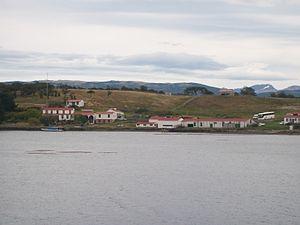
Cet article recense les monuments historiques de la province de Terre de Feu, Antarctique et Îles de l'Atlantique Sud, en Argentine.
L’Estancia Harberton est créée en 1886 par le missionnaire anglican Thomas Bridges, après qu'il a démissionné de la mission anglicane d'Ushuaïa. L'estancia reçoit le nom d'Harberton, dans le Devon, la ville d'origine de sa femme, Mary Ann Varder. Bridges est l'auteur d'un dictionnaire de la langue Yamana ou Yagan, et son fils Lucas Bridges écrira The Uttermost Part of the Earth dans lequel il décrit son enfance, ses rapports avec les Yamanas et les difficultés rencontrées par la famille pour faire publier le dictionnaire en Europe.